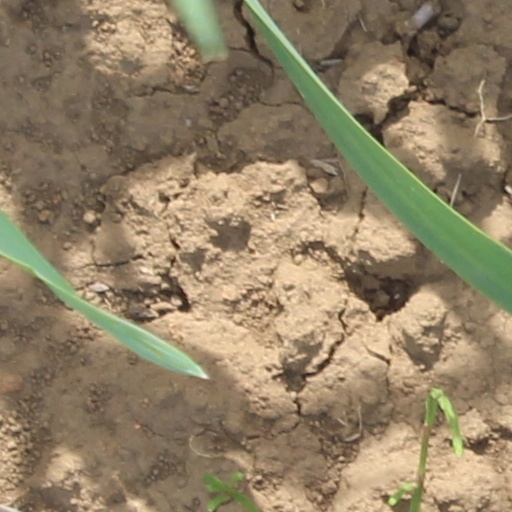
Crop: wheat